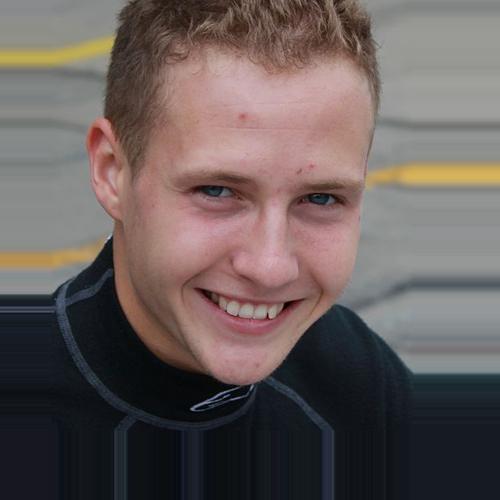
Age: 22